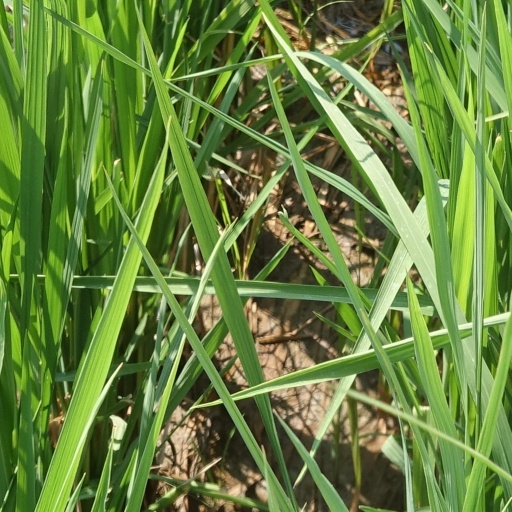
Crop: rice